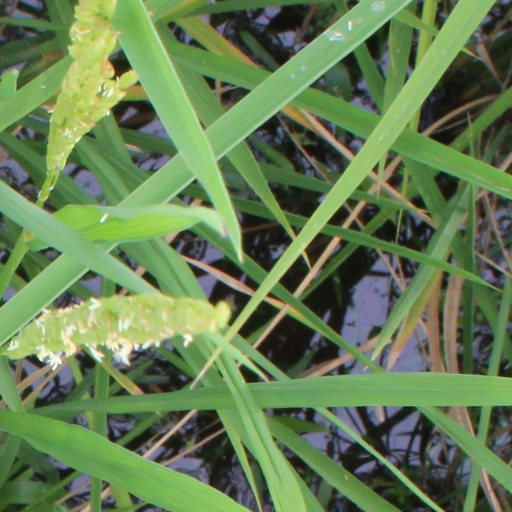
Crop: rice